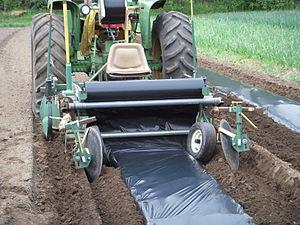
Le paillis plastique est une technique utilisée à la manière du paillis classique en production agricole et horticole, ainsi que dans les aménagements paysagers, pour hâter et favoriser la croissance des plantes cultivées en réchauffant le sol tout en économisant l'eau et limitant la croissance des mauvaises herbes. Elle consiste à étaler sur le sol une mince feuille de plastique, généralement du polyéthylène, dans laquelle les plantes poussent en la traversant par des fentes ou des trous pratiqués ad-hoc. Le paillis en plastique est souvent utilisé en conjonction avec l'irrigation au goutte-à-goutte. Cette technique est prédominante dans la culture de légumes à grande échelle, des millions d'hectares sont cultivés sur paillis de plastique dans le monde chaque année.